Polnoon Castle

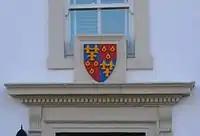
Montgomerie coat of arms at the old Cross Keys Inn on Montgomery Street

John de Montgomery and his brother are listed on the Ragman Roll, rendering homage to Edward I of England for their estates in 1296. A later Sir John, the ninth Laird or Baron of Eaglesham, was one of the heroes of the Battle of Otterburn in 1388, capturing Sir Henry Percy, nicknamed 'Hotspur' in single combat and holding him ransom. Sir John's mother was a Douglas and a long term feud had existed between the Percy and Douglas families.